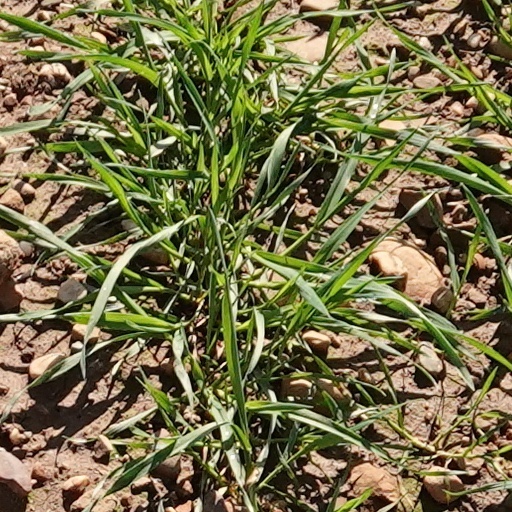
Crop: wheat